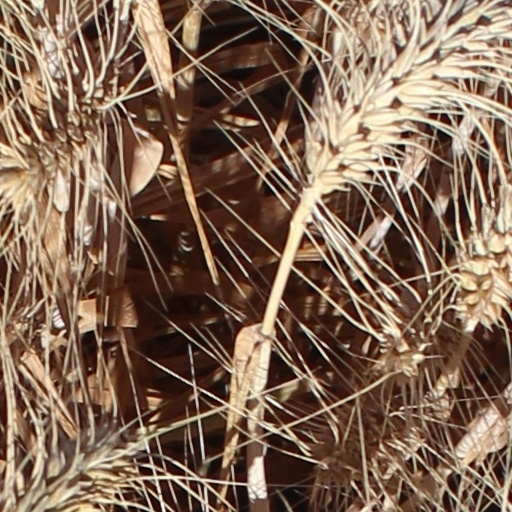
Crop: wheat